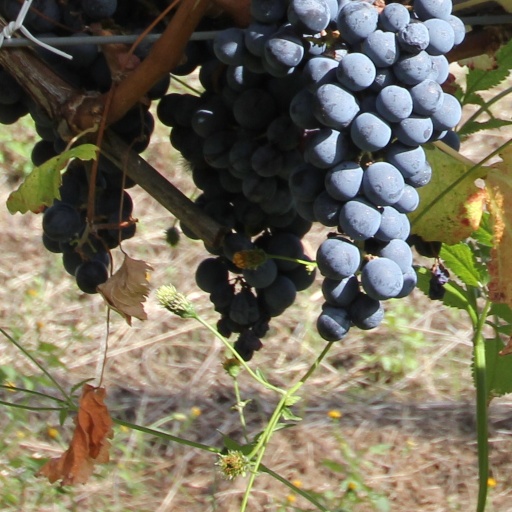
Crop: grape